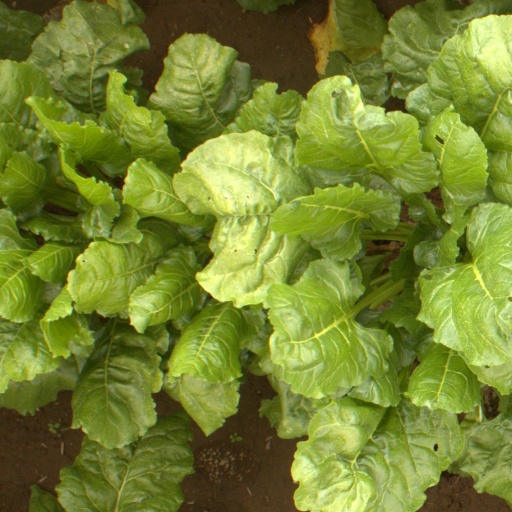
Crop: sugar beet